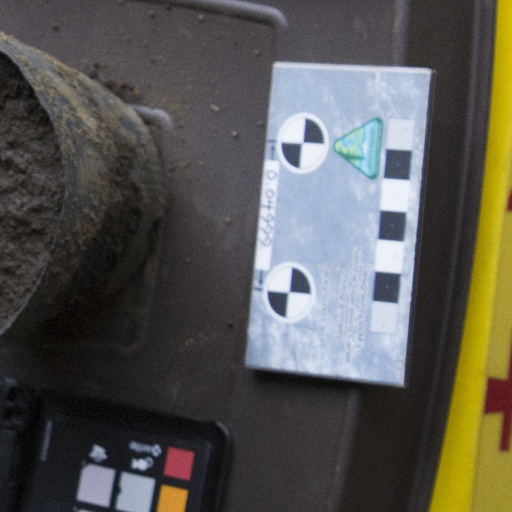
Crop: soybean